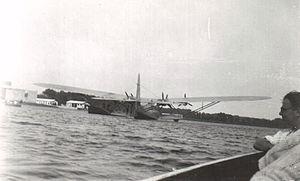
Latécoère 521 sur le Lac de Biscarrosse
Le Lieutenant de Vaisseau Paris, sous son nom de série Laté 521, fait partie des premiers hydravions géants transatlantiques de l'histoire de l'aéronautique. C'est le 11e plus grand hydravion de l'histoire.
L’Aérodrome des Grands Lacs, situé à Biscarrosse et Parentis-en-Born comprend un aérodrome ouvert à la circulation aérienne publique et un hydroaérodrome agréé à usage restreint, situés à 3,5 km au sud-est de Biscarrosse dans les Landes.